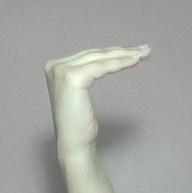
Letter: haa